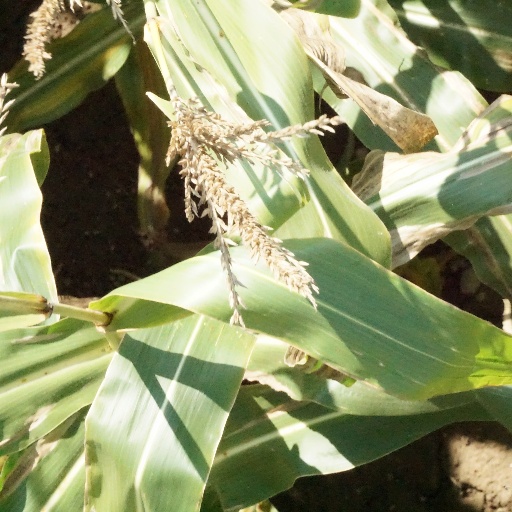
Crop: maize; corn